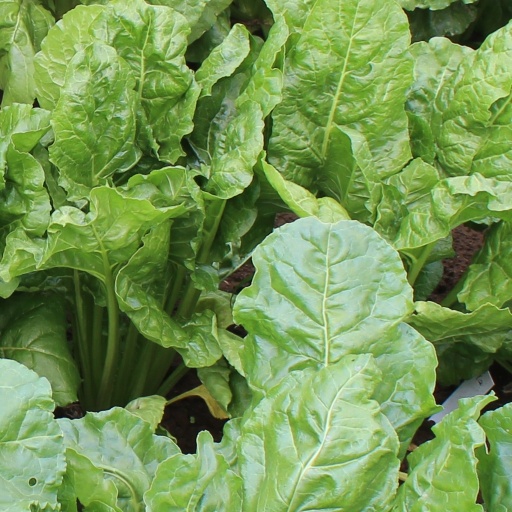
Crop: sugar beet